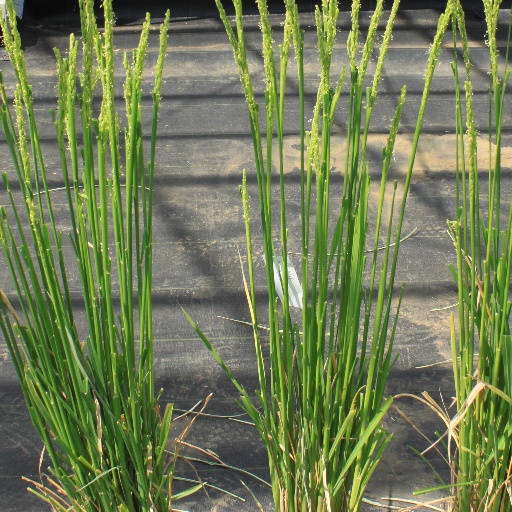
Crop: rice